Adnan Buntar

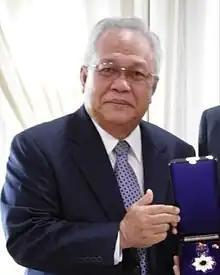
Adnan in 2018

Mohd Adnan bin Buntar is a Brunei diplomat who became the high commissioner to India from 1994 to 1997, and ambassador to Japan from 2005 to 2008. He has held other major titles such as the Deputy Permanent Secretary of the Ministry of Foreign Affairs and Trade (MOFAT), and former chairman of the Brunei Japan Friendship Association.